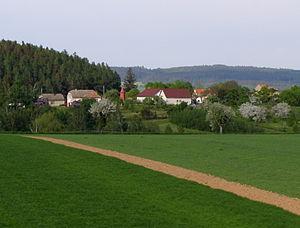
Krahulov est une commune du district de Třebíč, dans la région de Vysočina, en République tchèque. Sa population s'élevait à 288 habitants en 2019.